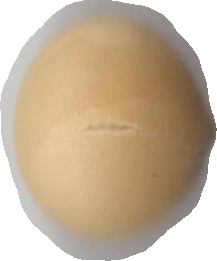
Variety: Grobogan